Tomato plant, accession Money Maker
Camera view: vertical (180 deg); turntable rotation: 240 degrees
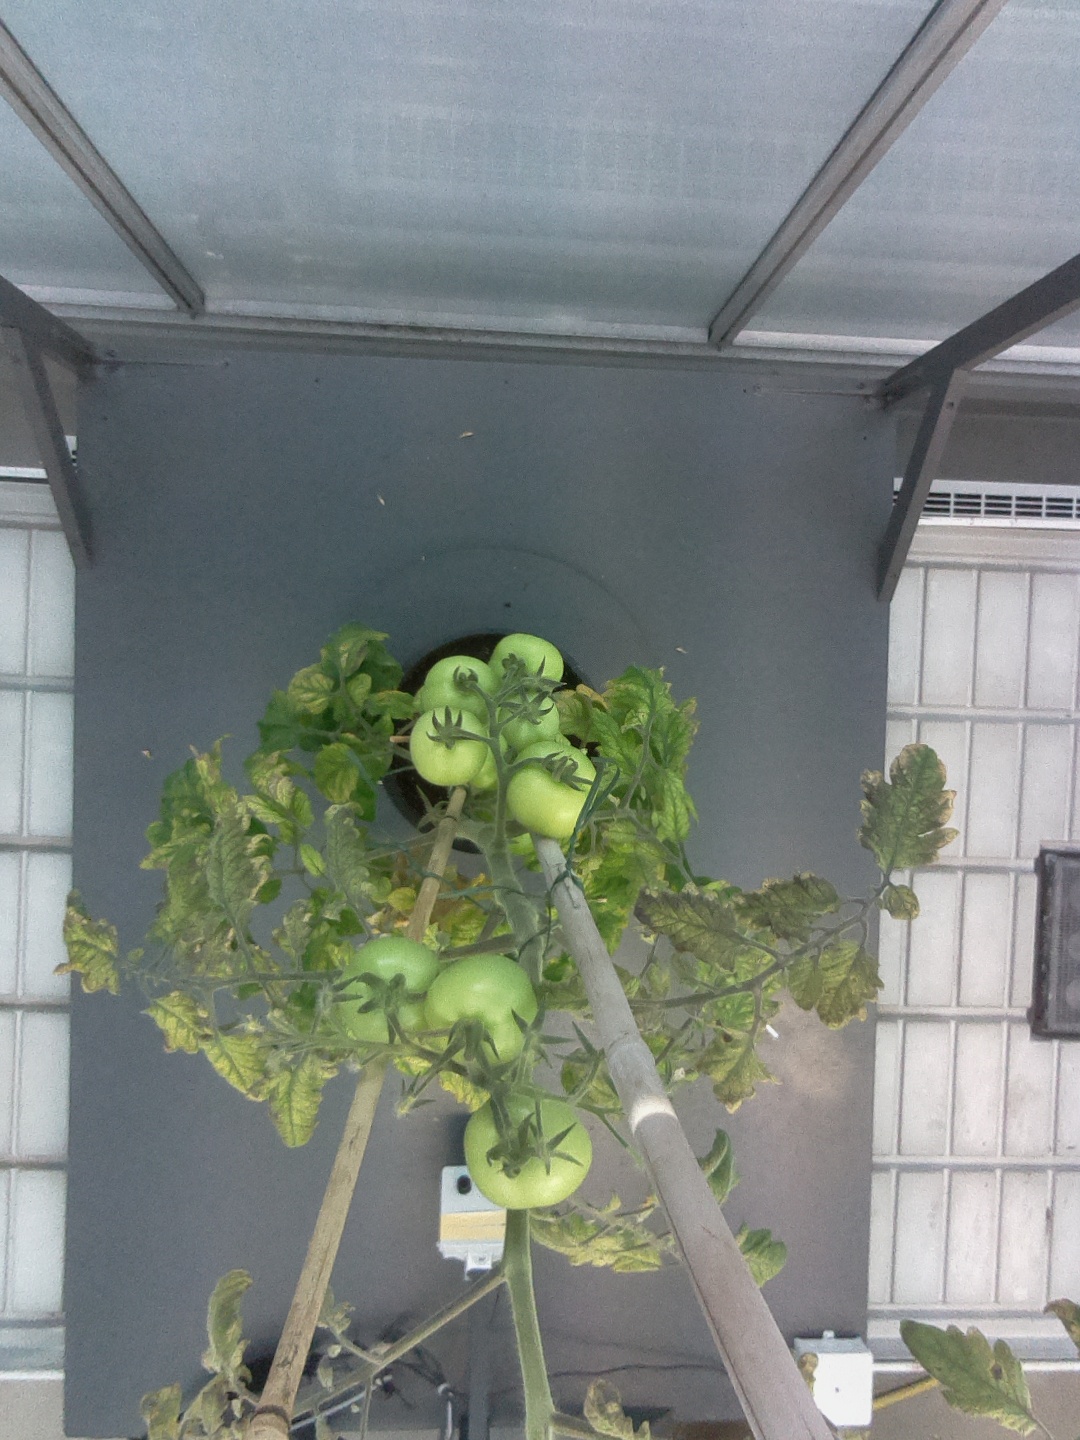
BBCH growth stage 78: 80% -90% of final fruit size